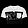
Label: T - shirt / top